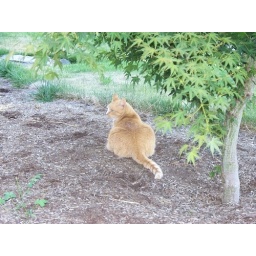
Here we see Sammy cat sitting by the maple tree.